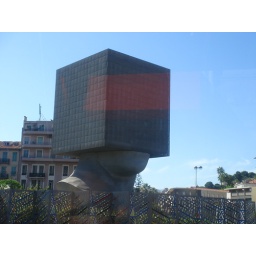
This was an interesting Munical office building in Nice.